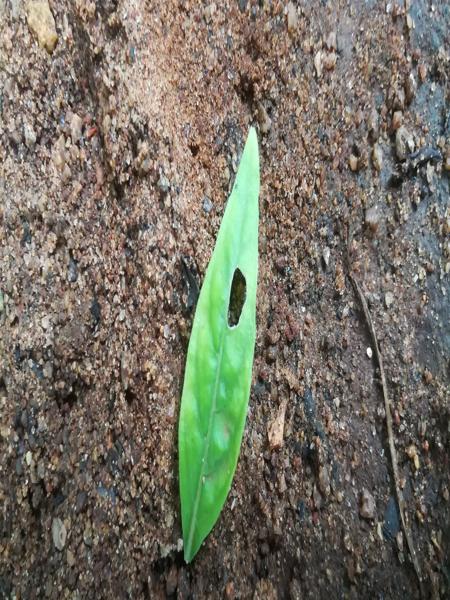
Plant: Nelavembu